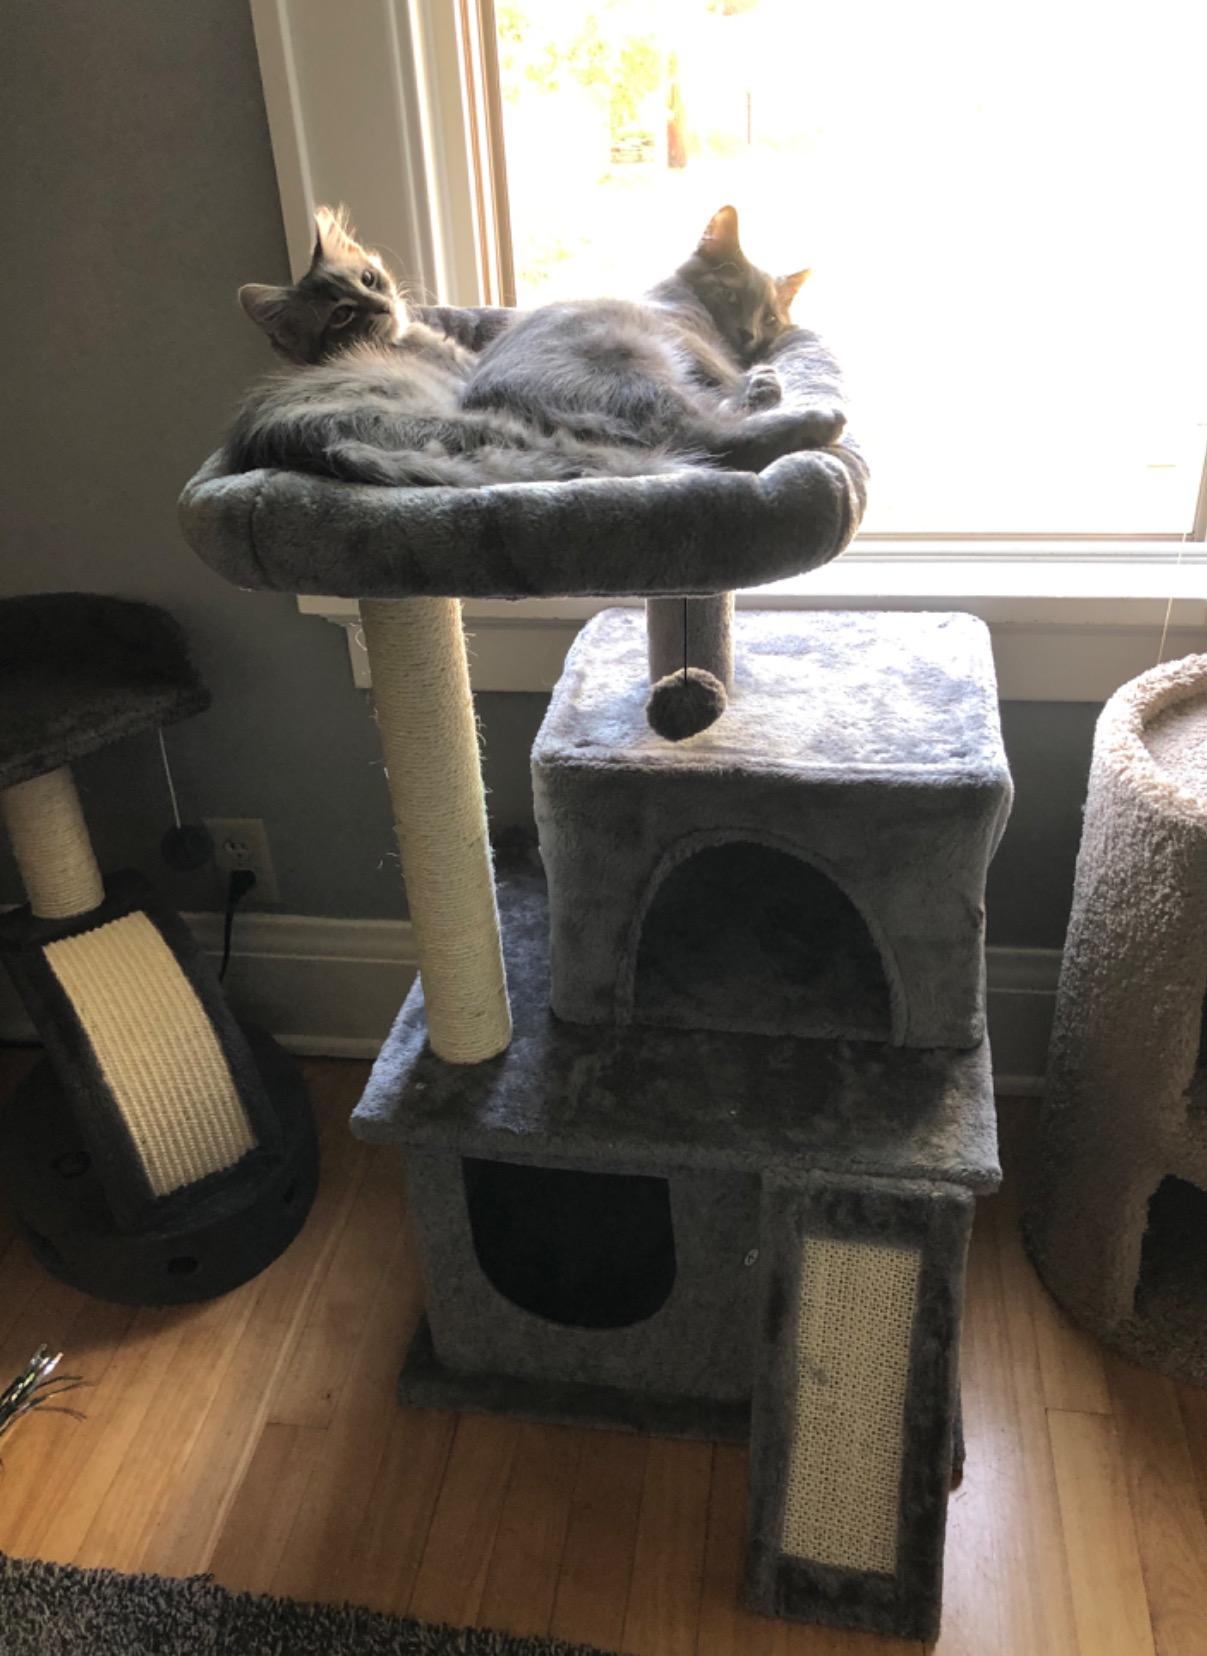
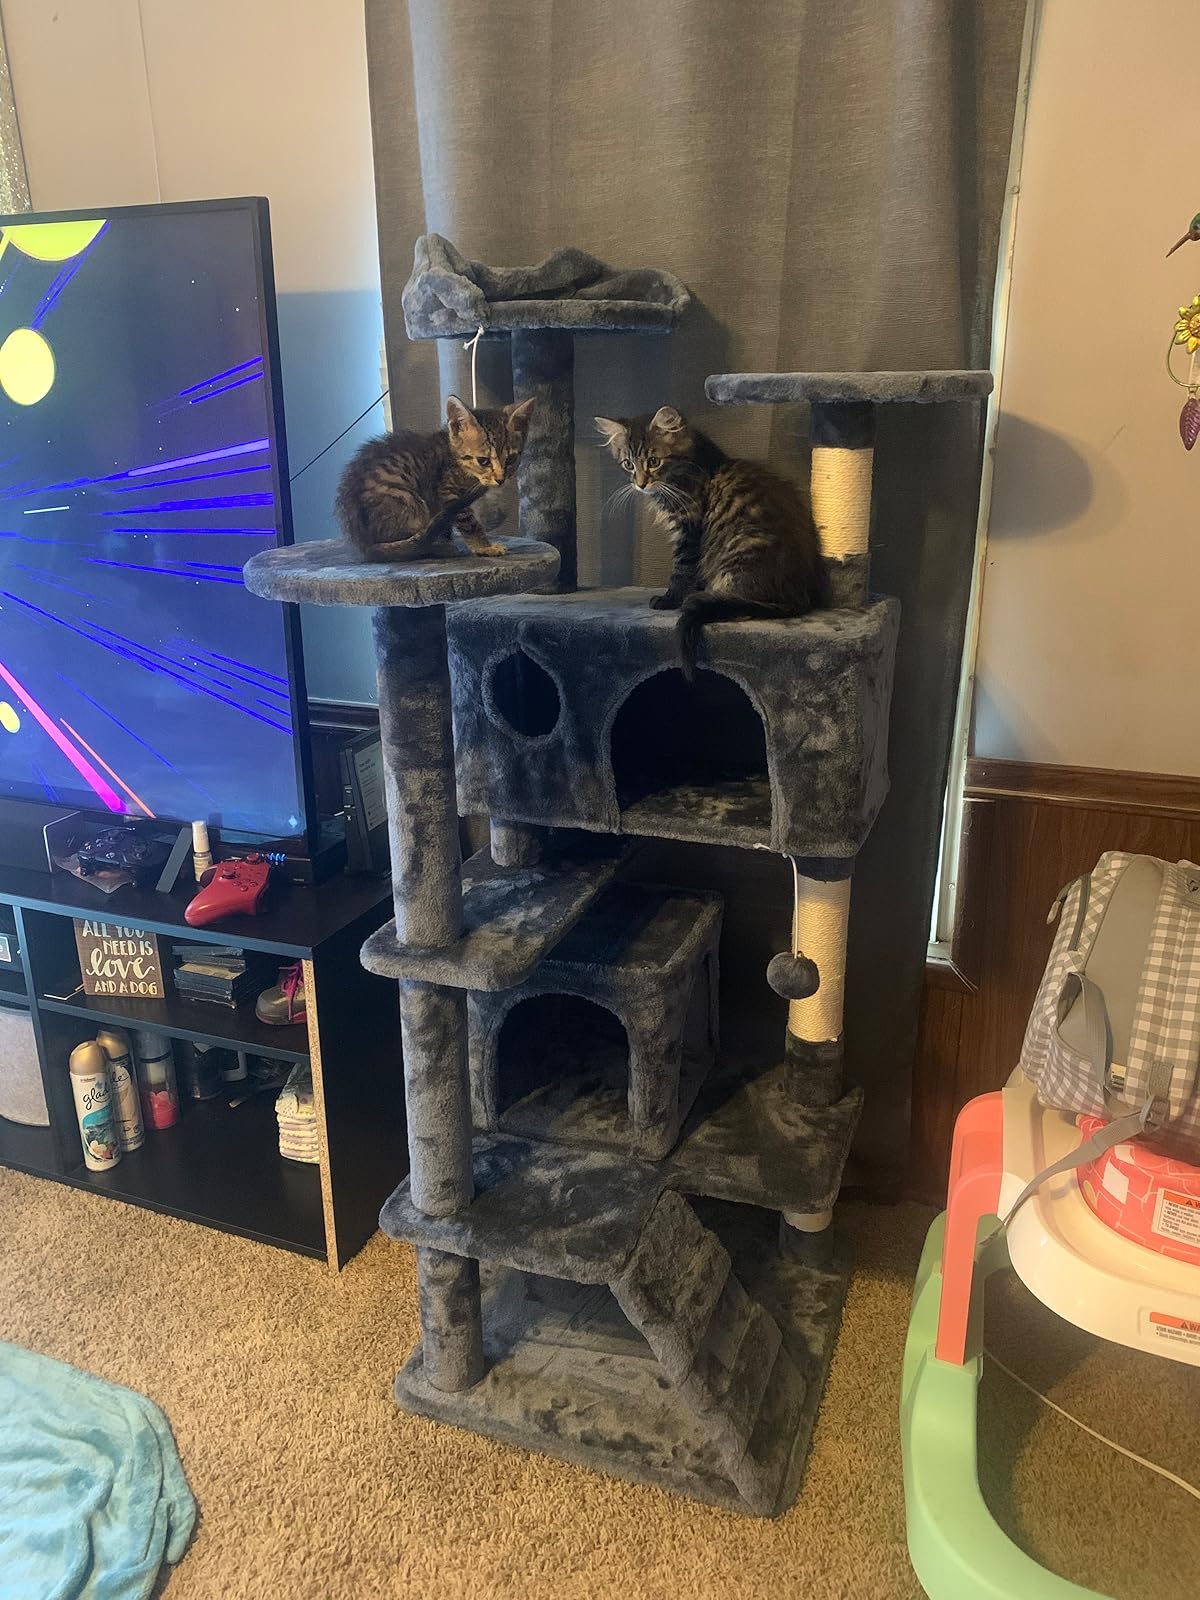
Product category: items_cat tree
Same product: no